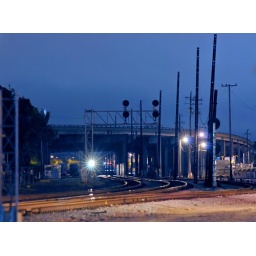
highway 880 near oak street - jack london square, oakland, california